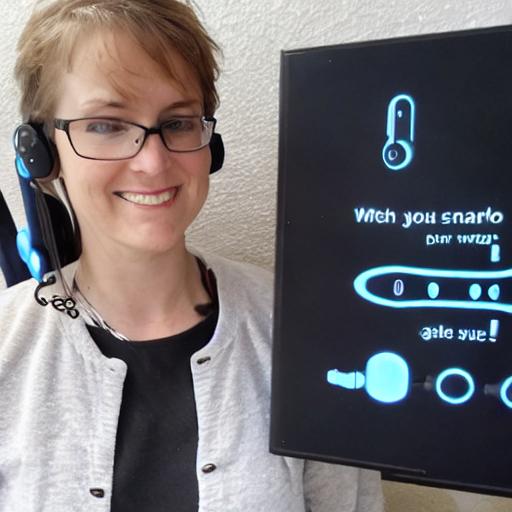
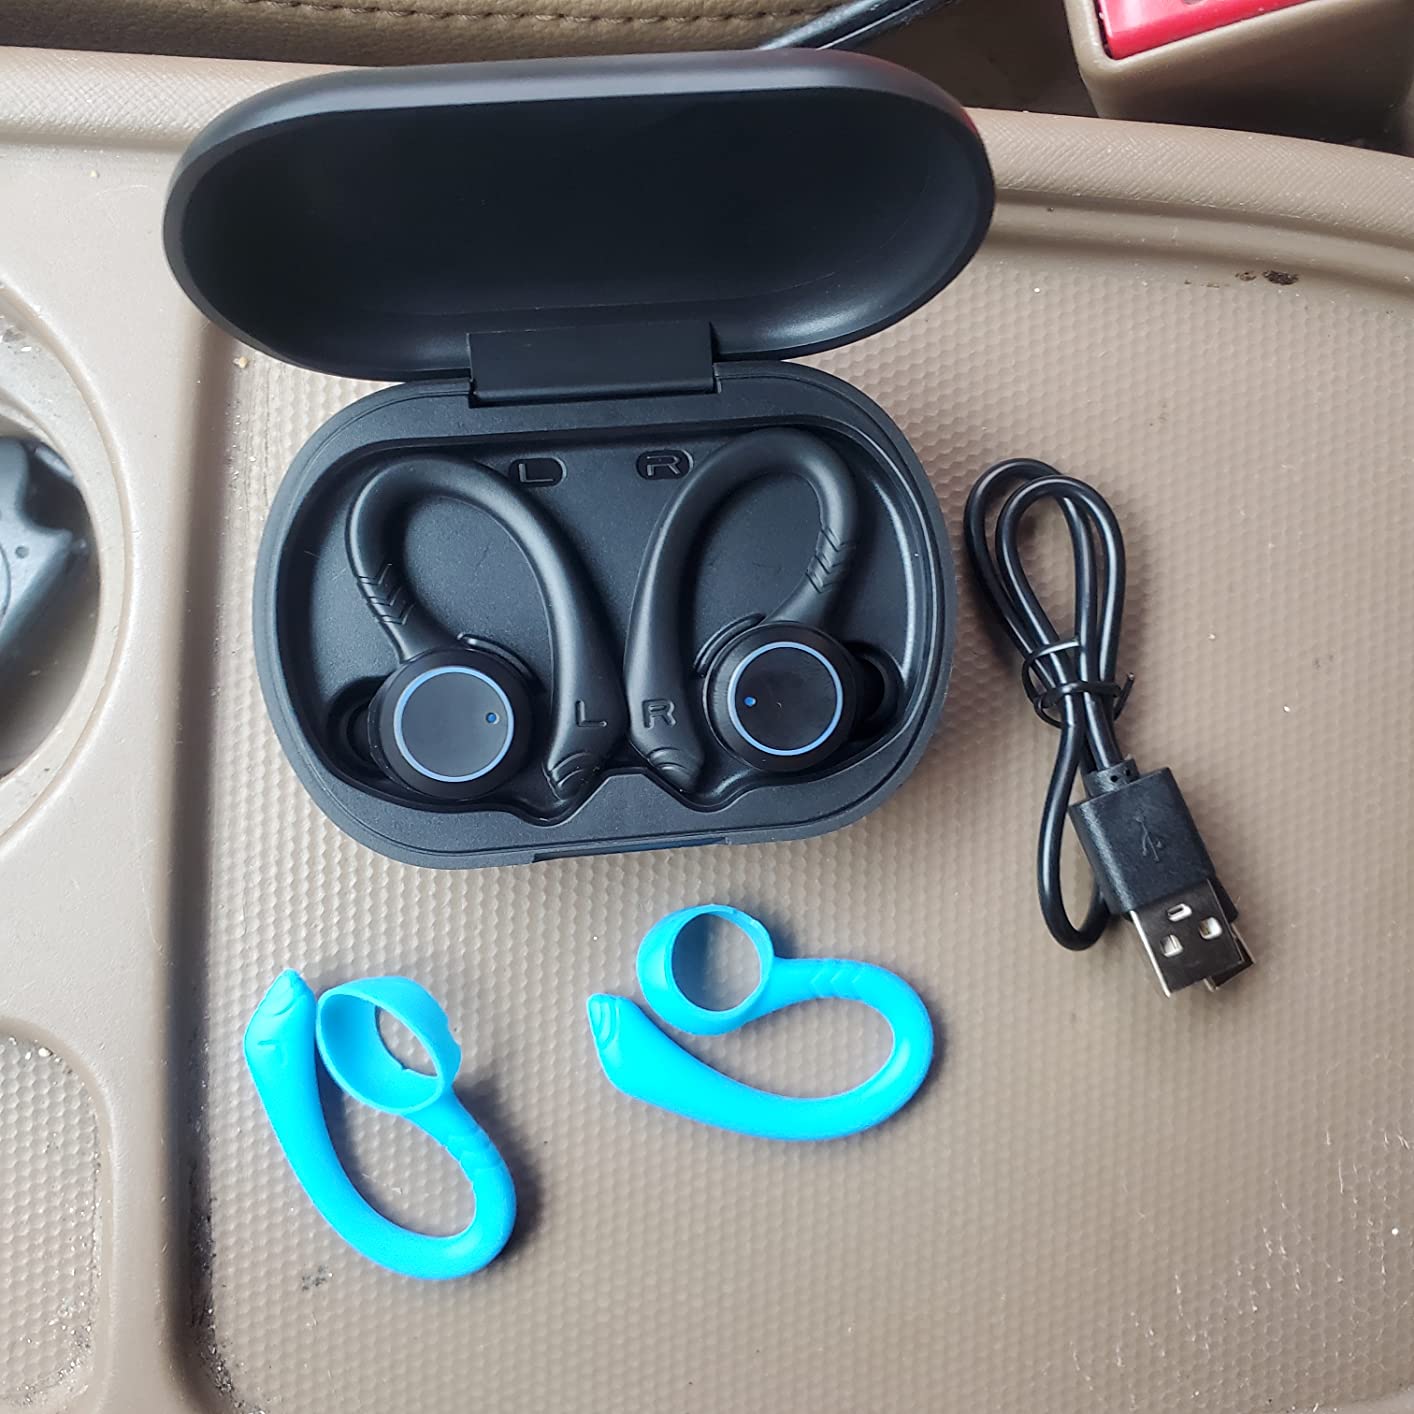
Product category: earbuds
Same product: no